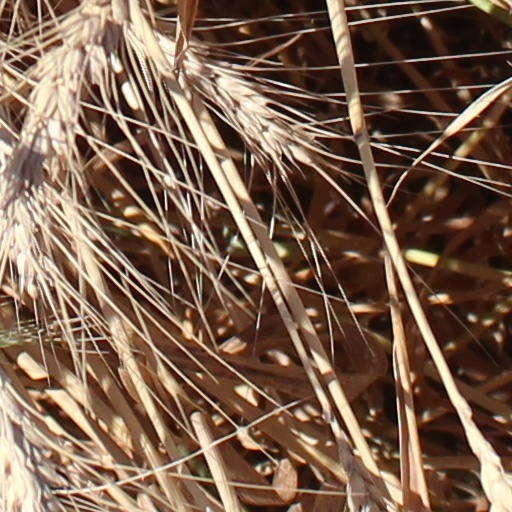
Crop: wheat